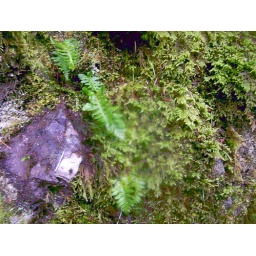
boy im inspirired by the green at Multnomah Falls